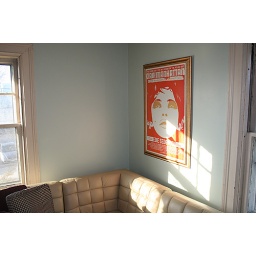
Double parlor - we switched the rooms so the couch is in the dining area.